Question: What are the benches called?
Tambaya: Me ake kiran bencinan?
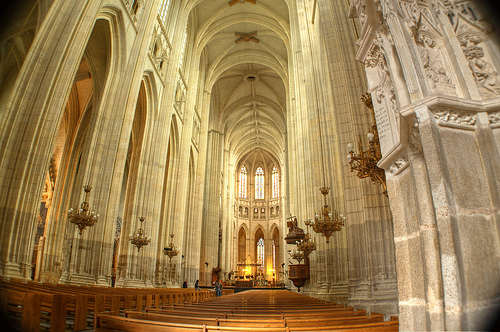
Answer: Pews.
Amsa: Pews.